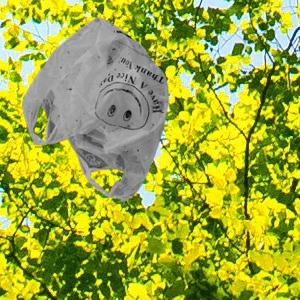
Label: plasticbags